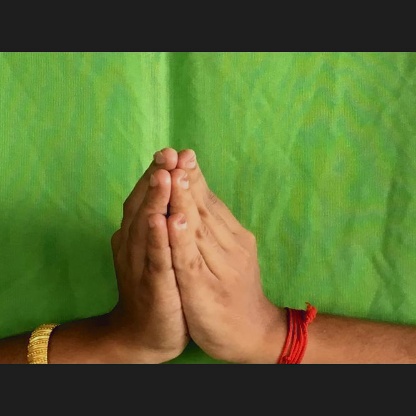
Mudra: Anjali